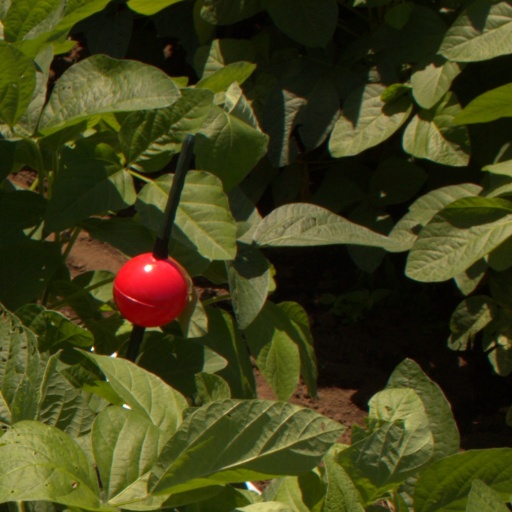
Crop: soybean